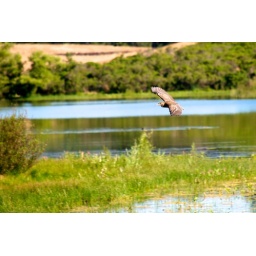
Bird flying over grant lake